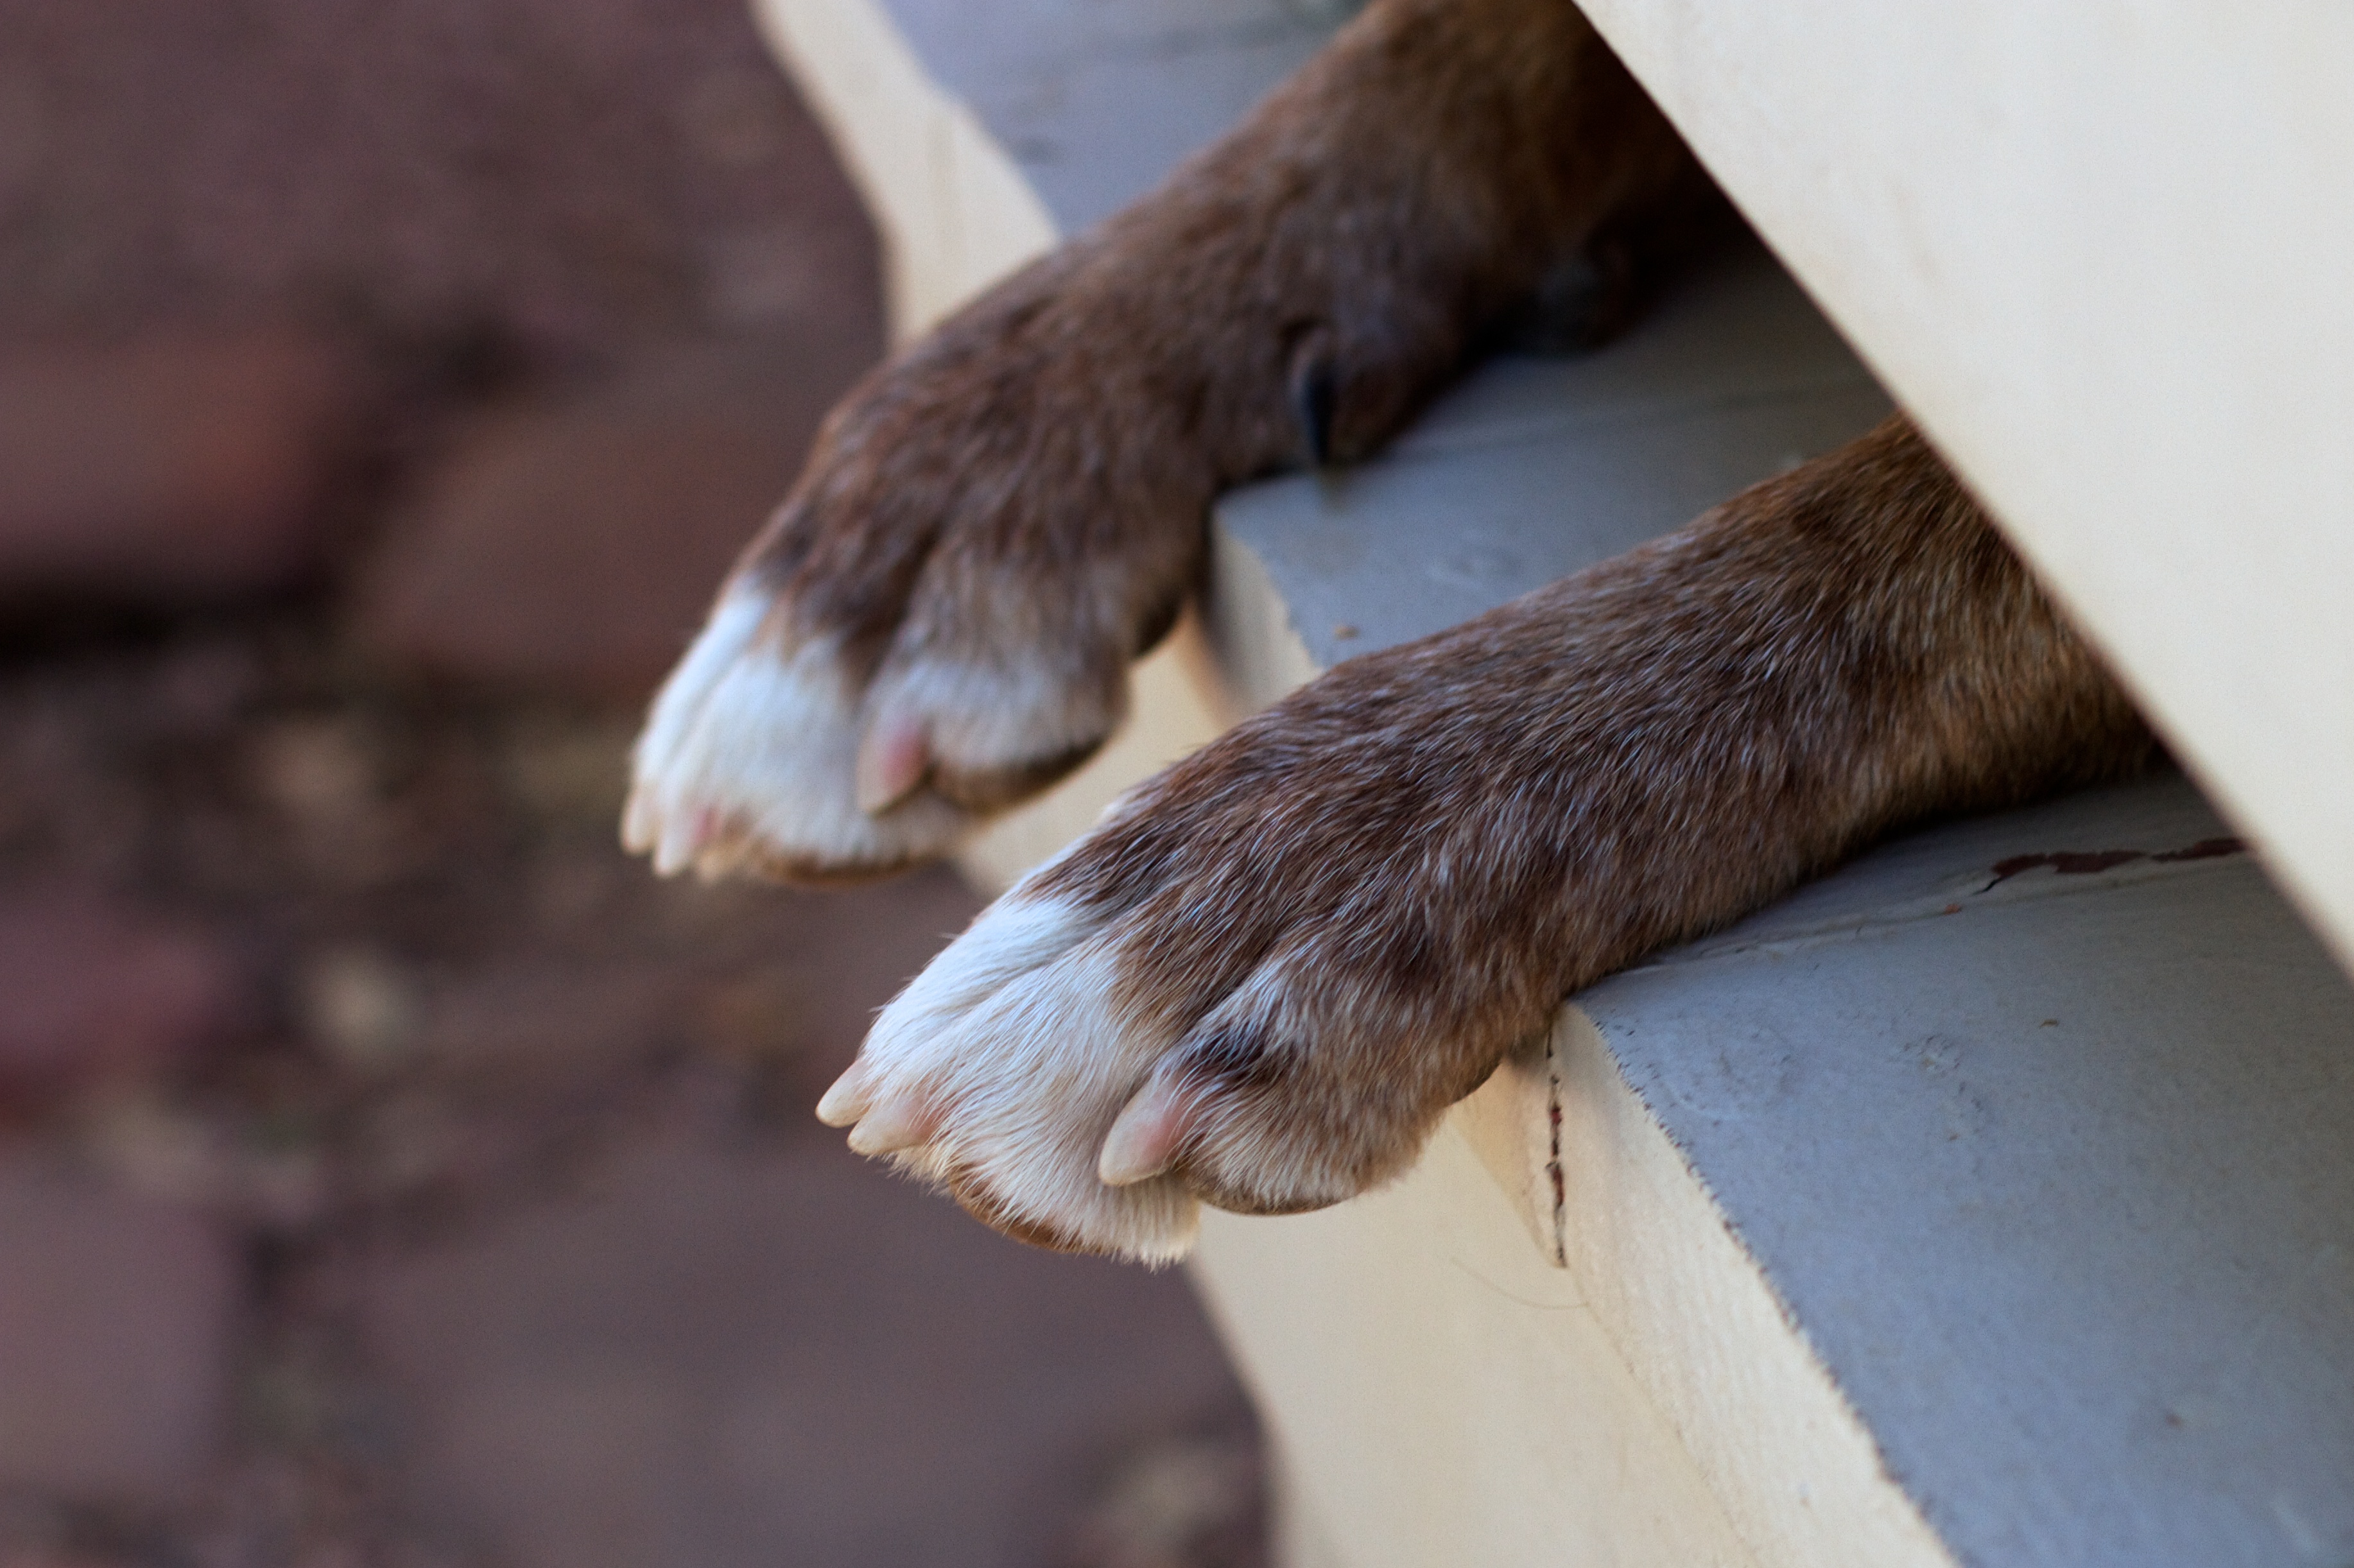
dog, wildlife, mammal, rodent, fauna, vertebrate, felix, mink